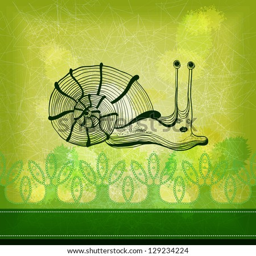
funny greeting card with smiling snail .